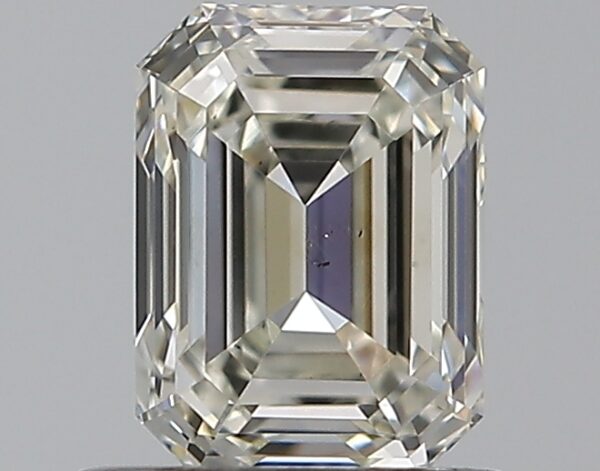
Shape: emerald
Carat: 0.73
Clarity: VS2
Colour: J
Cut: EX
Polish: EX
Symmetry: VG
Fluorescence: F
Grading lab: GIA
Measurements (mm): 5.83 x 4.29 x 2.91